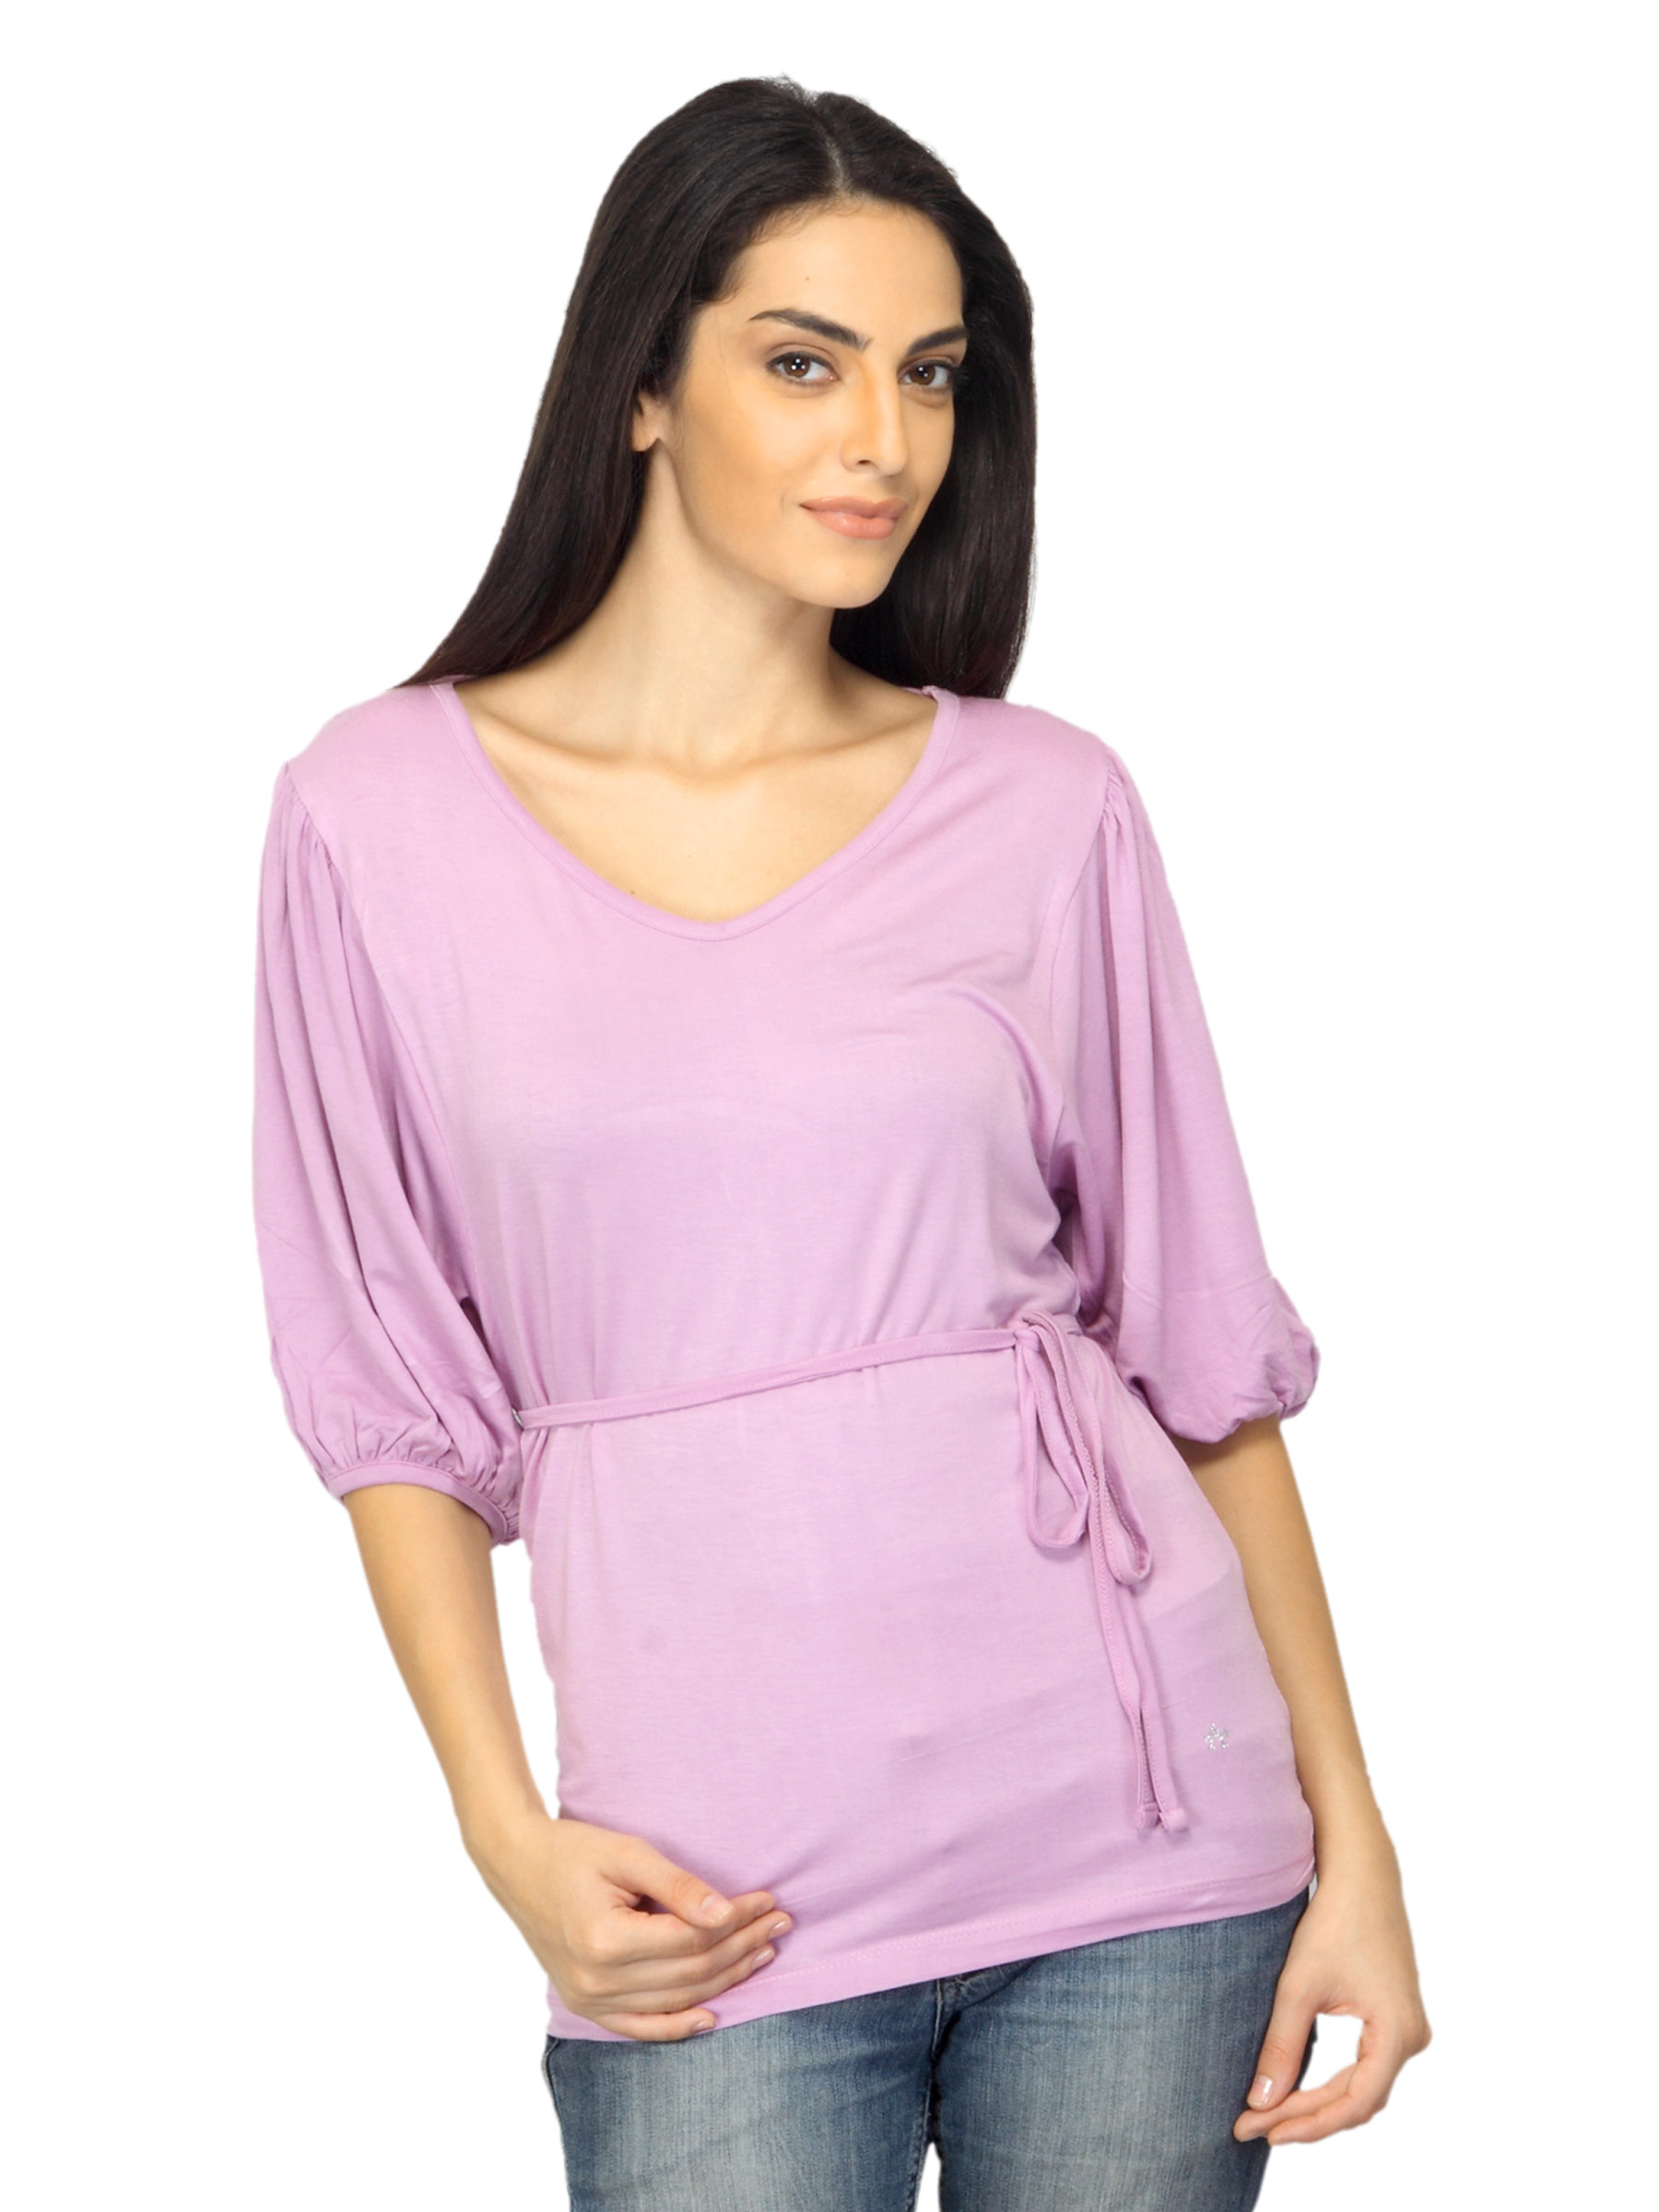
Arrow Woman Lavender Top
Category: Apparel / Topwear / Tops
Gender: Women
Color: Lavender
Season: Summer 2012
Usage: Casual